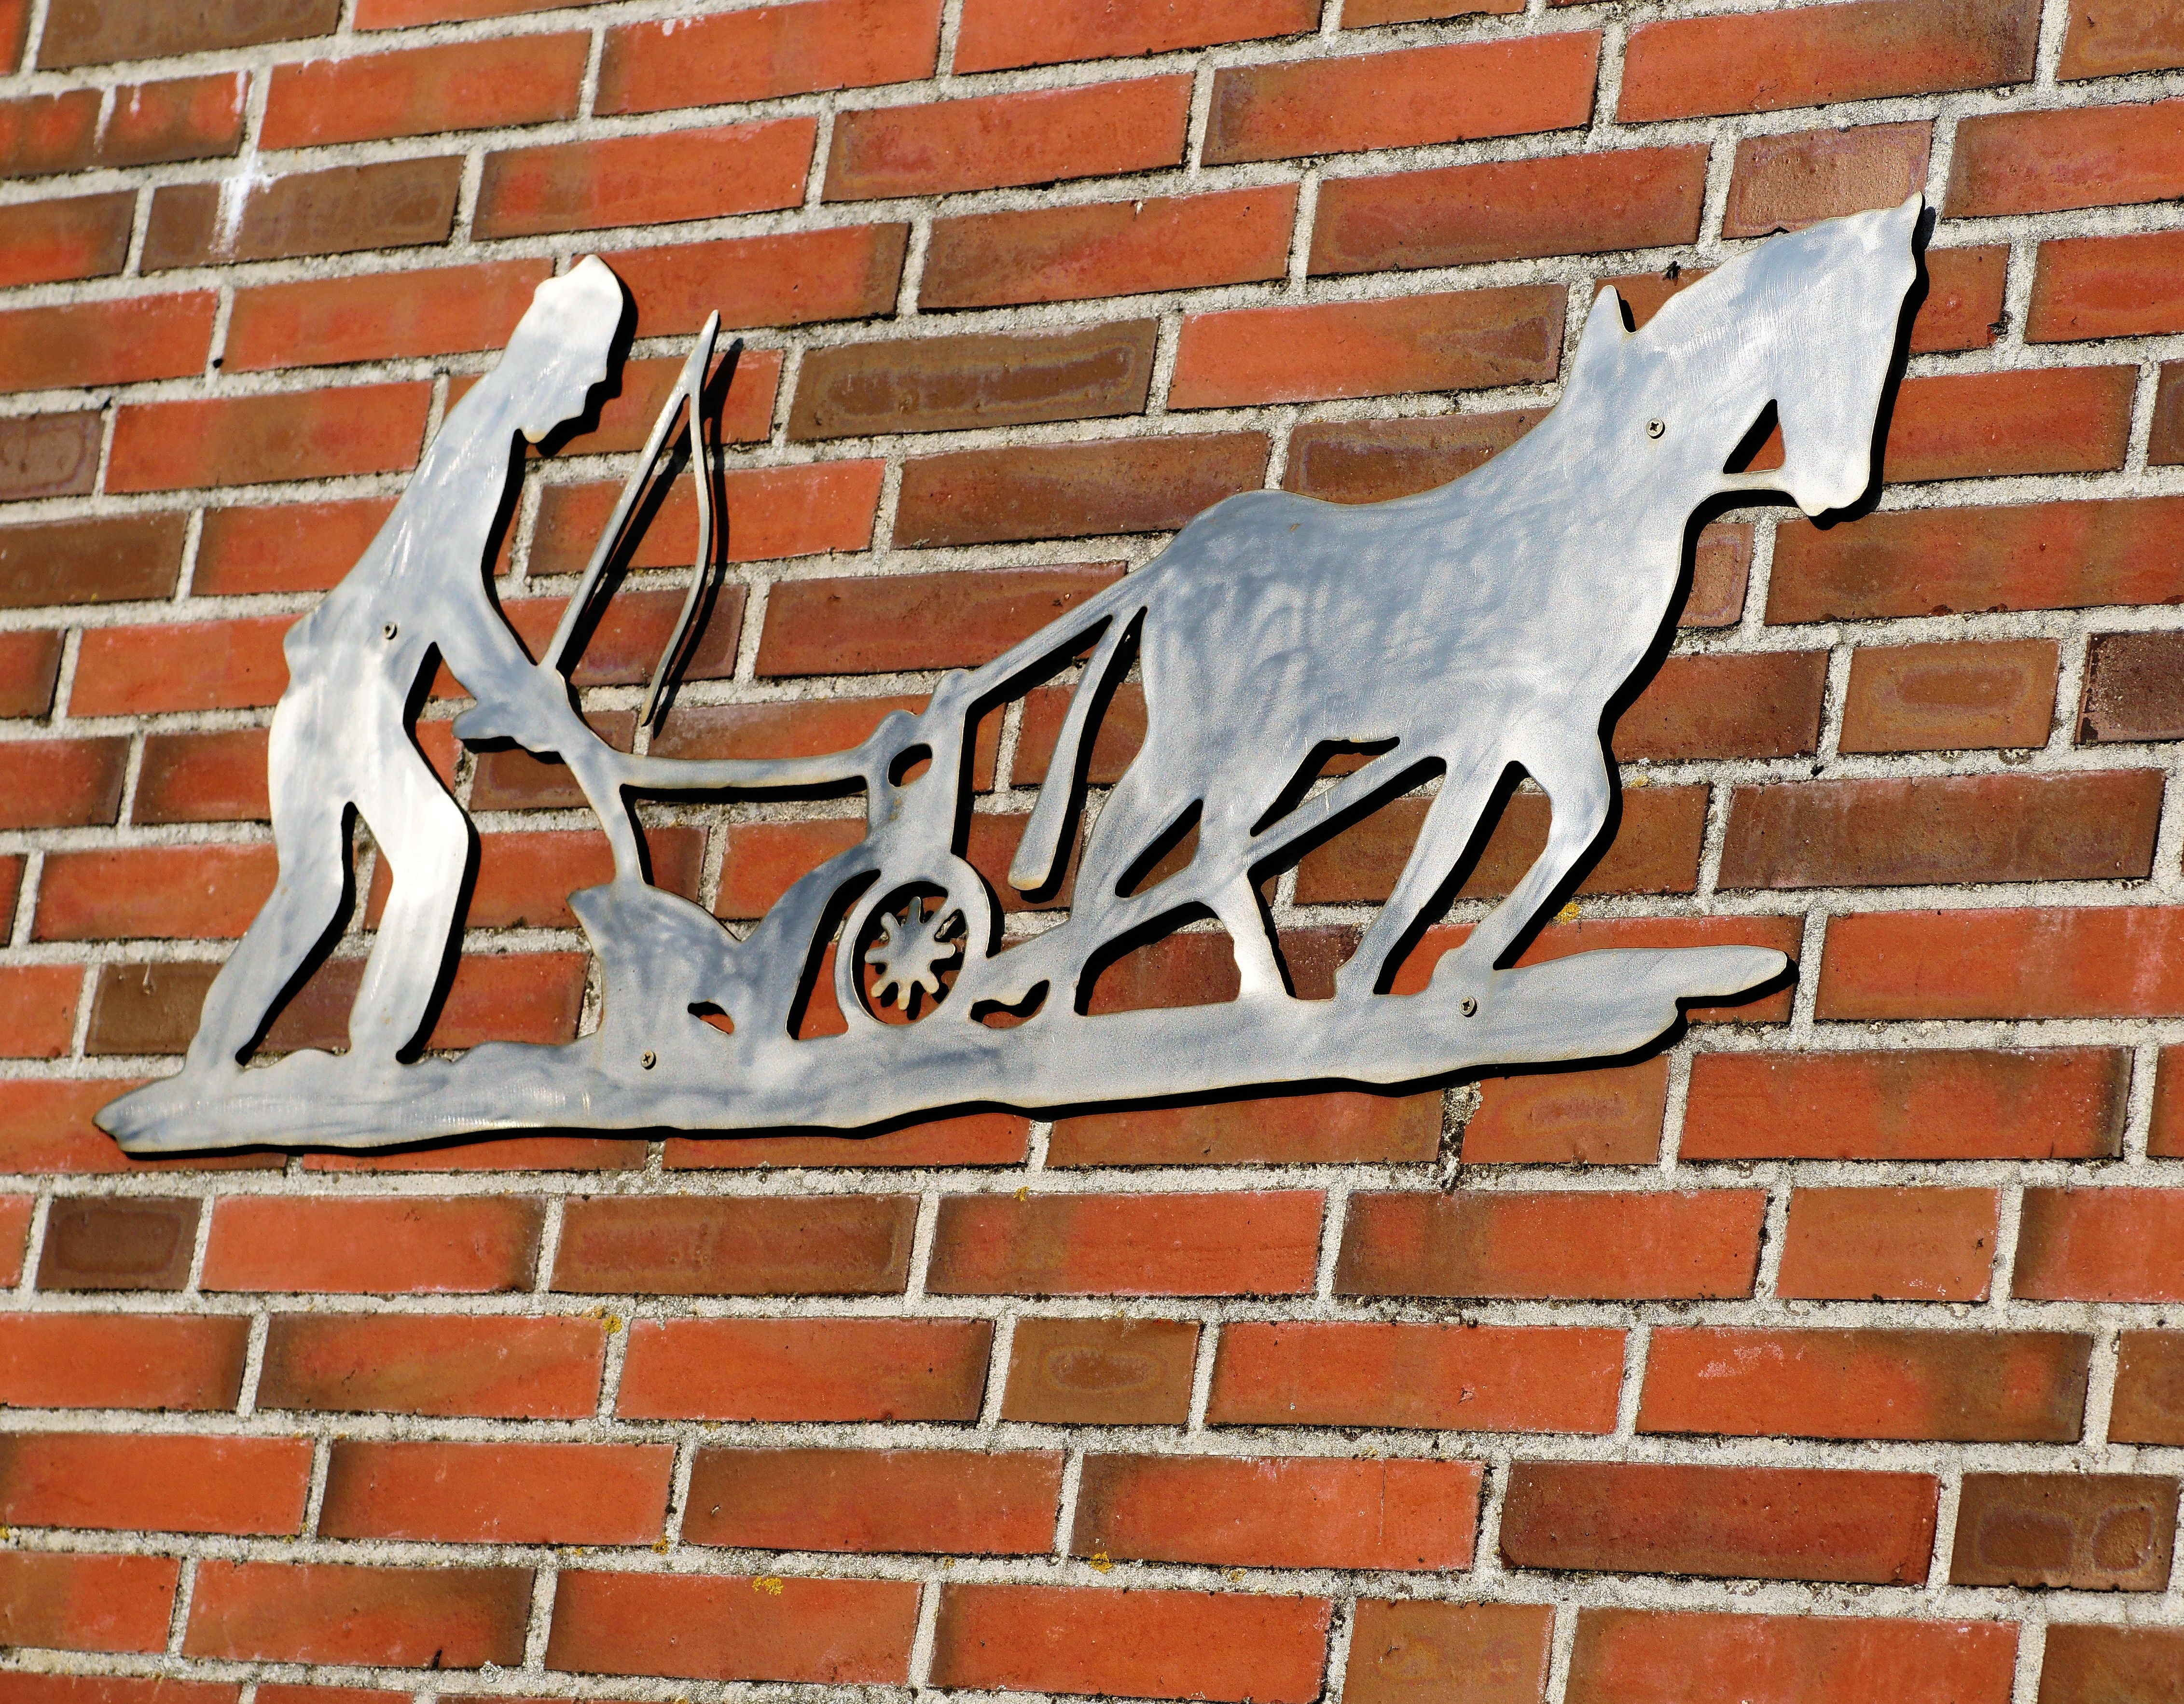
structure, texture, wall, symmetrical, shine, metal, stone wall, brick, graffiti, ornament, street art, art, background, figure, mural, beautiful, eye catcher, hauswand, house wall